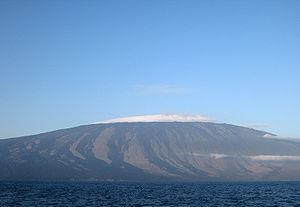
Le Wolf, en espagnol volcán Wolf, est un volcan d'Équateur situé sur l'île Isabela, dans les îles Galápagos. Avec 1 710 mètres d'altitude, il constitue le point culminant de l'archipel. Il est nommé en l'honneur de Theodor Wolf, un géologue, géographe et botaniste allemand qui a étudié les îles Galápagos au XIXᵉ siècle. L'île Wolf, dans le Nord de ce même archipel, tient également son nom de ce scientifique.